Roman Catholic Archdiocese of Cincinnati

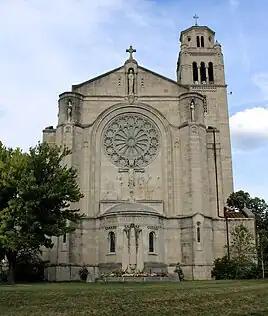

Bishop Henry K. Moeller of Columbus was named coadjutor archbishop in Cincinnati by Pope Pius X in 1903. When Elder died in 1904, Moeller succeeded him as the fourth archbishop of Cincinnati. During World War I, Moeller successfully petitioned the Vatican for an end to national parishes in the archdiocese and permission to formulate parish boundaries. In 1921, Moeller condemned several popular dances (including the shimmy and camel walk) as well as bare shoulders on women at church social functions. He died in 1925.